James Johnston (missionary)

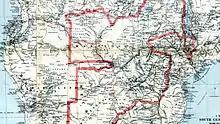
Johnston's route shown as a thin red line across Africa from left to right (zoom in to see)

On 10 December he met Coillard. Coillard ran a successful mission although his wife had recently died. Coillard was the missionary who had interpreted for Lewanika. Coillard was annoyed that Lewanika had been tricked by men who would consider themselves respectable. He was also annoyed that this affair had undermined the trust that he had built up with the King over many years. Johnston stayed for some time and witnessed a New Year's Eve firework display organised by the missionary. There was also a religious service that day but Johnston noted that few attended the service whilst many saw the fireworks. On New Year's Day 1891 the first Christian wedding of native Africans at the Coillard mission took place. The groom was Letia who was the son of King Lewanika and his bride was Katusi. Johnston witnessed the feast after the wedding which Coillard had funded. The guests were to sit at tables and chairs but the bride had never sat on a chair and Lewanika refused to sit at a table with women. The women included Lewanika's wives and Queen Macqui who was Lewanika's sister. Johnston noted that Letia took Christian marriage vows of fidelity, but he remained faithful for only a few months before taking another wife and renouncing Christianity.